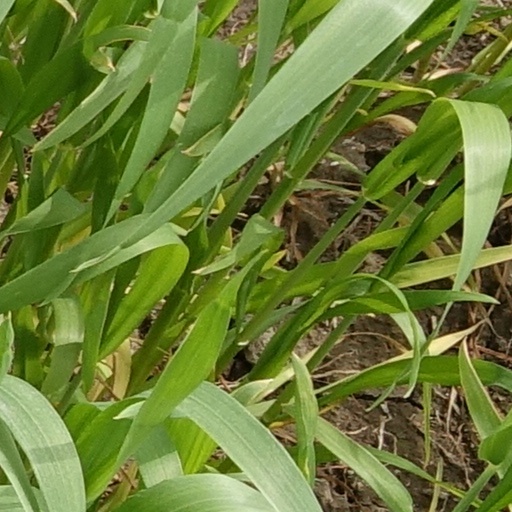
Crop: wheat